United States Air Force Combat Control Team

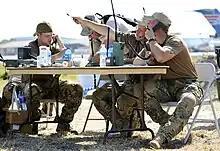
Combat Controllers directing air traffic at Toussaint Louverture International Airport in Port-au-Prince, Haiti during the relief efforts of Operation Unified Response.

As tactical air strikes began to be used in Laos during the Vietnam War, it became apparent that, for the safety of noncombatants, some means of control was necessary. Beginning at least as early as July 1964, the absence of a close air support control system caused a variety of enterprising individuals to improvise procedures for marking bombing targets. At various times, ground markers (including bamboo arrows) and dropped smoke grenades were used. While some of these individuals had military training, such as U.S. Army attaché, others had little or no specialized training in close air support. They varied in nationality, being Thai, Lao, or Hmong, as well as American. Both Continental Air Services, Inc and Air America pilots would sometimes serve as ad hoc forward air controllers.